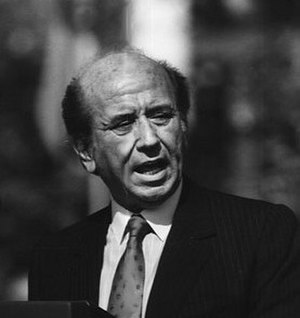
Døde i 2010 / December
Døde i 2010 er en liste over notable personer, der er afgået ved døden i 2010.